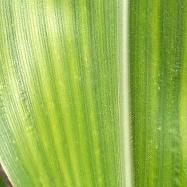
Crop: Maize
Condition: stripe-d